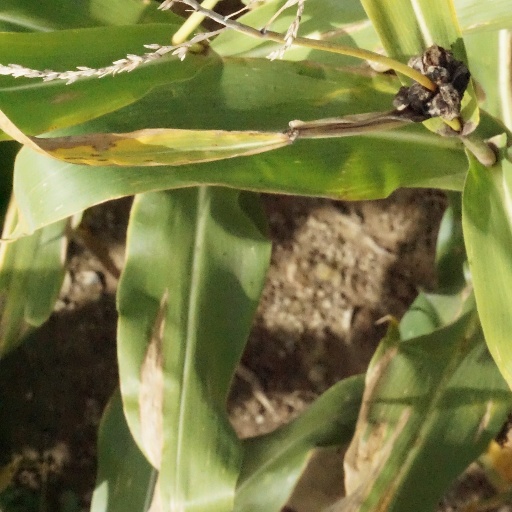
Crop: maize; corn